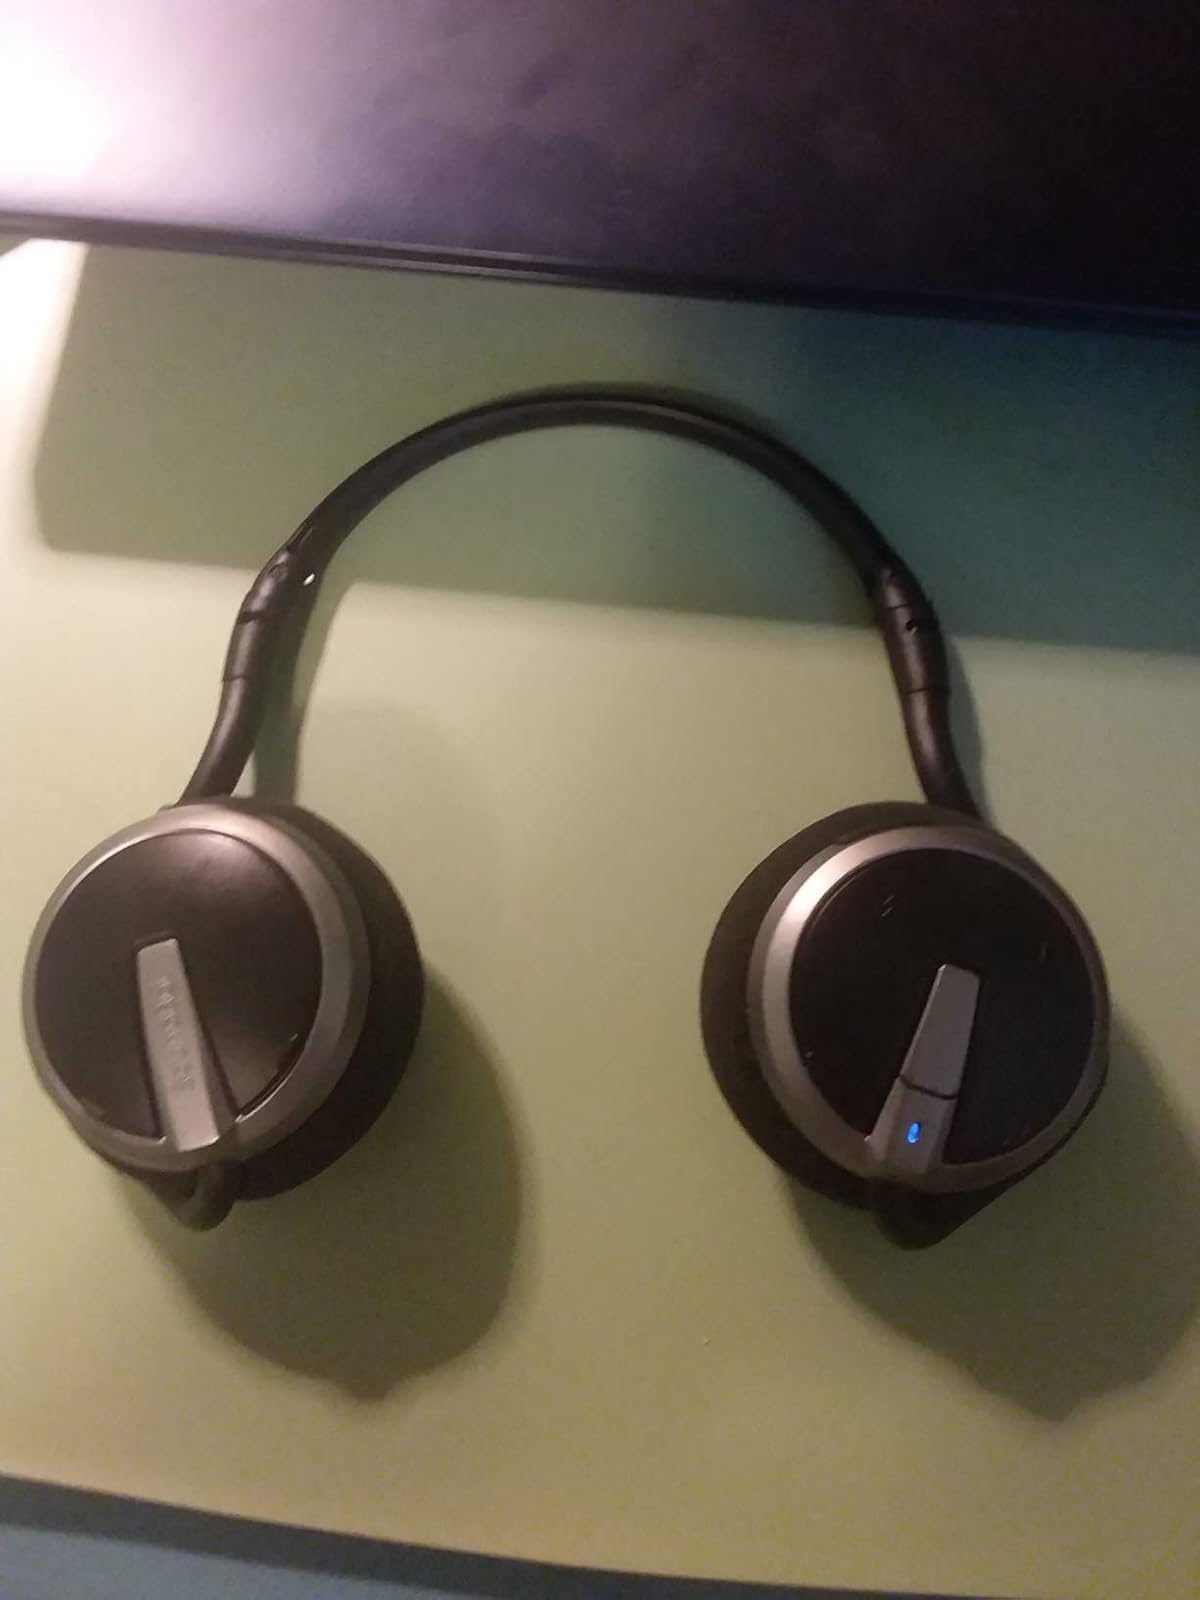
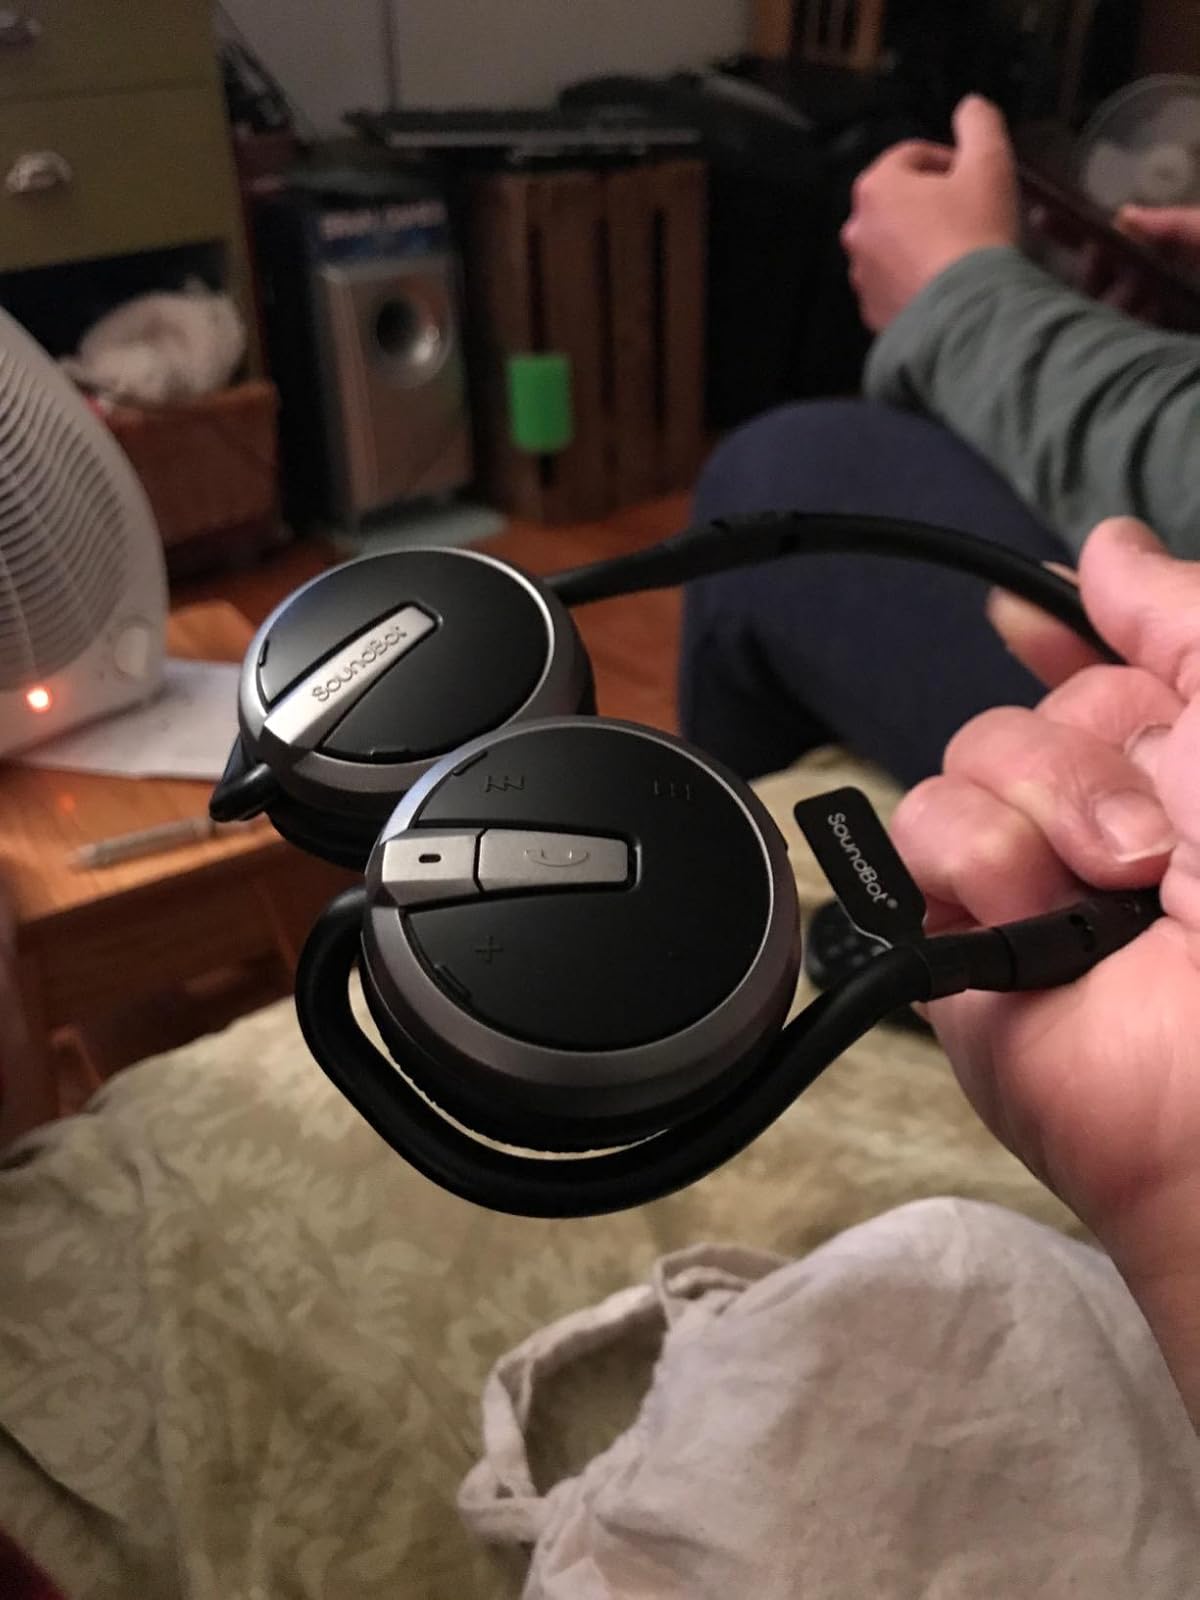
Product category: headphones
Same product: yes